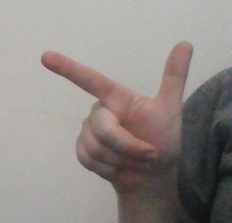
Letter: yaa